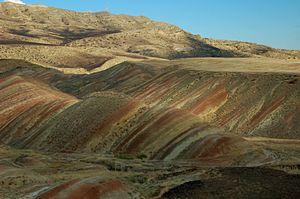
Bandes d'argile à Udabno, Géorgie. Le mot Udabno signifie littéralement désert. On distingue des rouleaux d'argile et pierres, et un tant soit peu de végétation.
La municipalité de Sagarejo est un district de la région Kakhétie, en Géorgie, dont la ville principale est Sagaredjo.